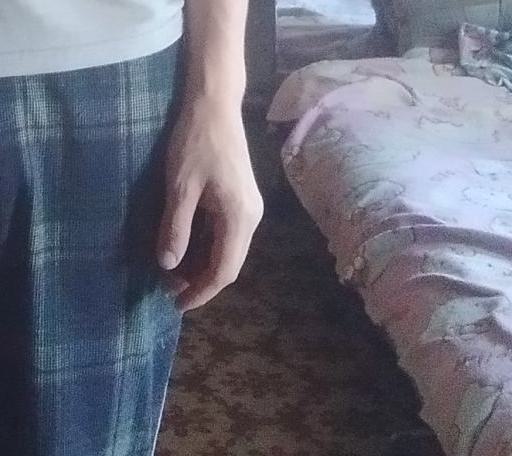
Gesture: no_gesture